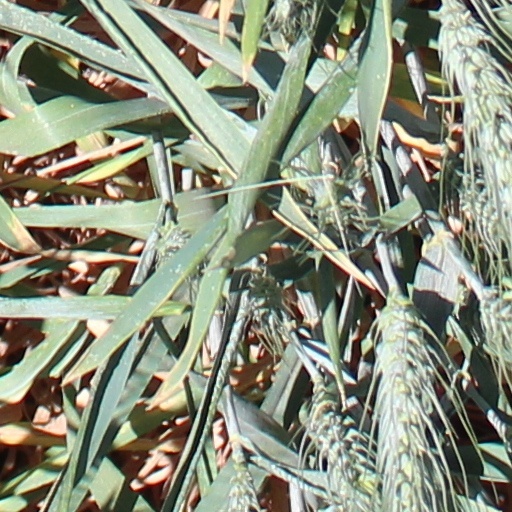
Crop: wheat